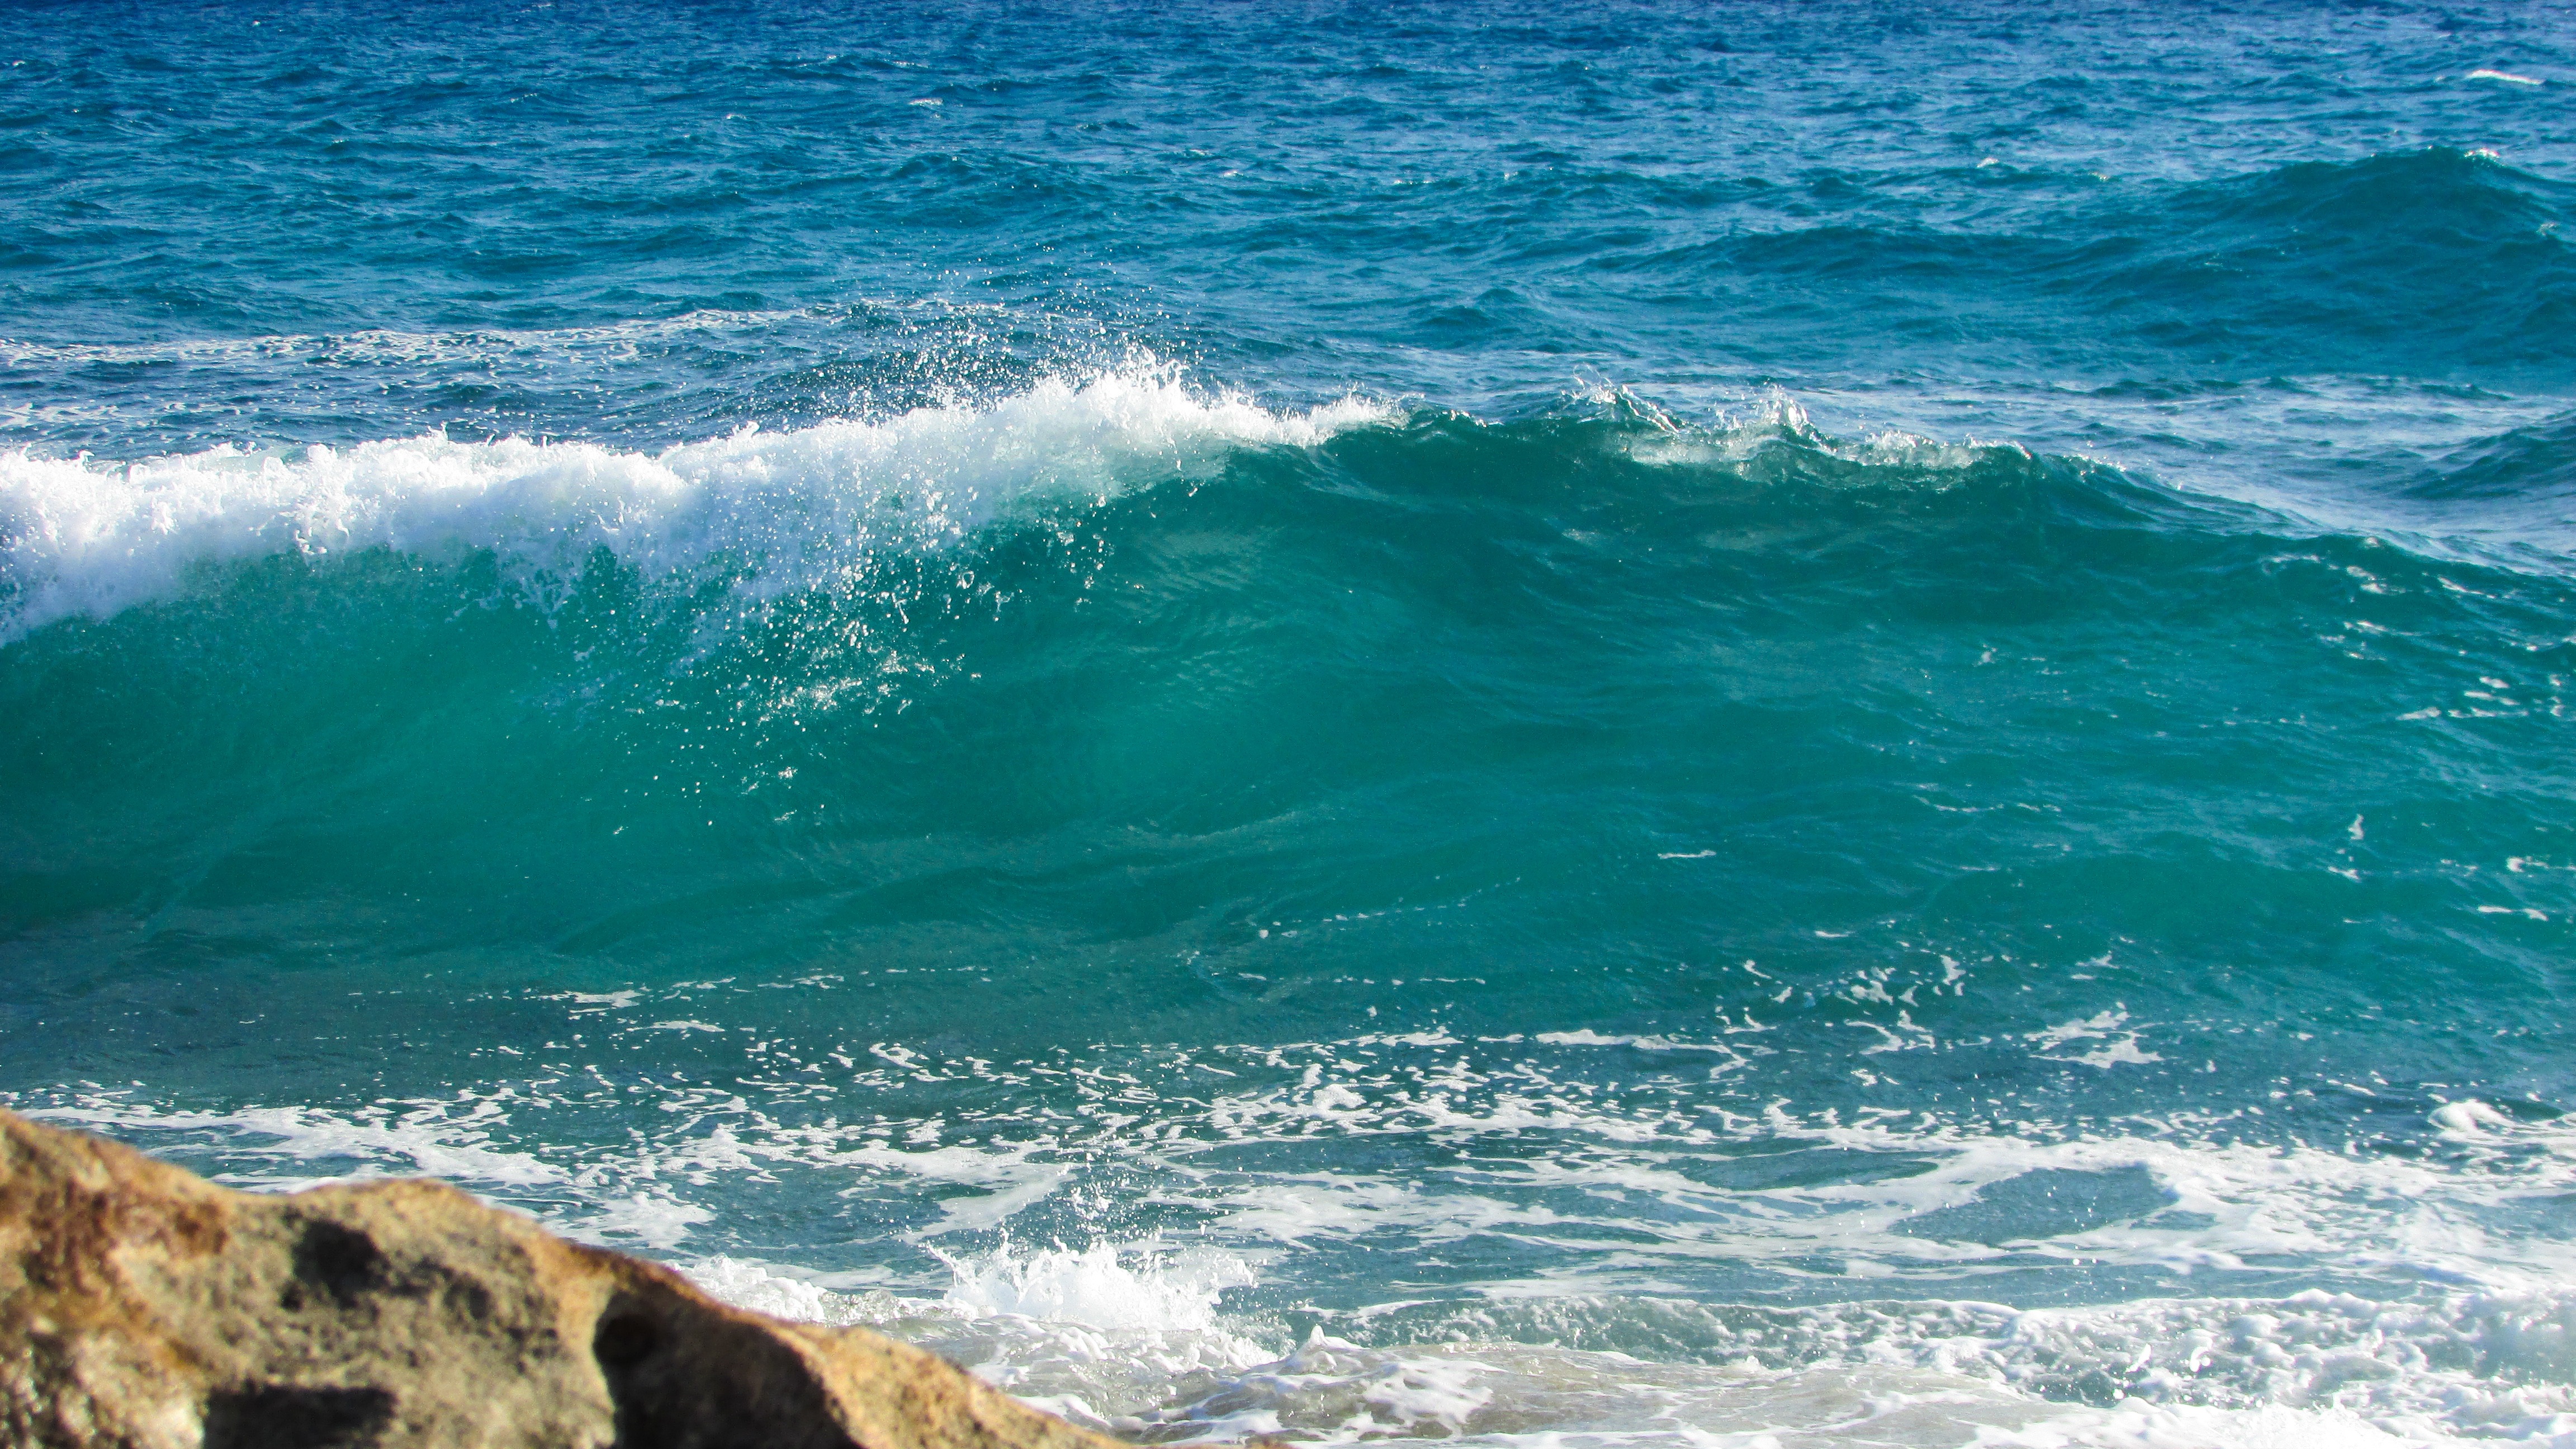
beach, sea, coast, water, ocean, shore, wave, wind, motion, foam, splash, spray, action, body of water, energy, power, waves, cape, wind wave